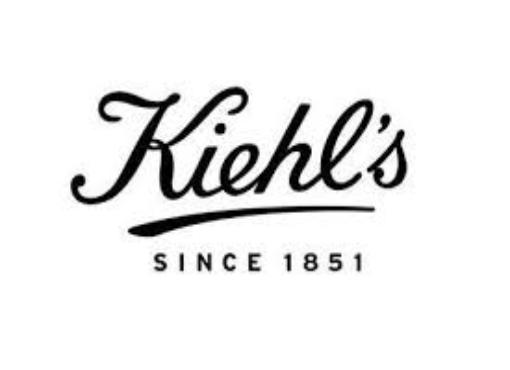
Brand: Kiehl's
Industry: Necessities